Casino

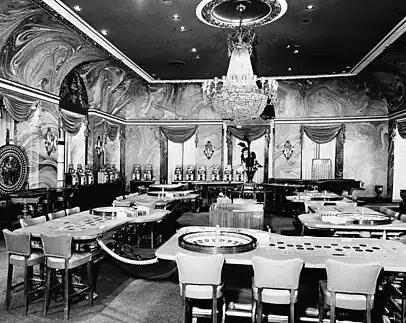
Inside the casino at the Hotel Nacional de Cuba in the 1950s. Casinos were commonplace in Cuba prior to the Cuban Revolution.

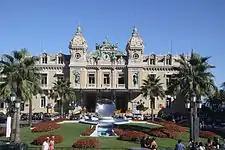
View of the Monte Carlo Casino, Monaco

The precise origin of gambling is unknown. It is generally believed that gambling in some form or another has been seen in almost every society in history. From Ancient Mesopotamia, Greeks and Romans to Napoleon's France and Elizabethan England, much of history is filled with stories of entertainment based on games of chance.